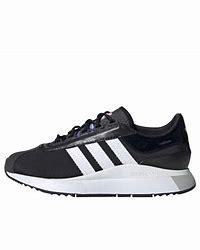
Brand: Adidas
Model: SL Andridge